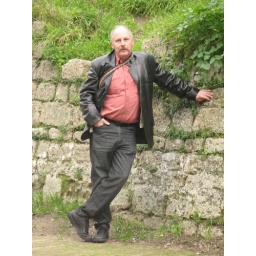
The photographer at rest on a castle wall in Sicily.